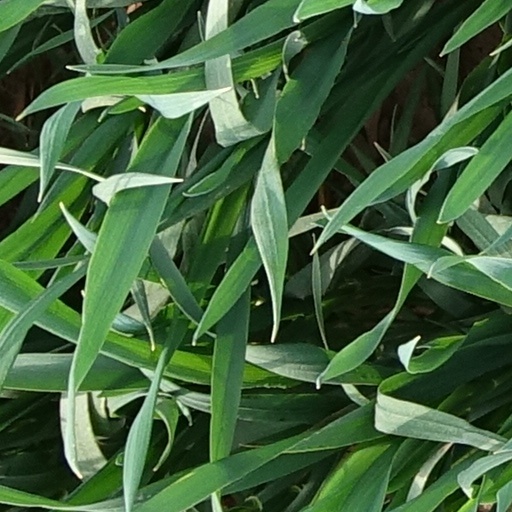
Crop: wheat